Avro Canada CF-100 Canuck

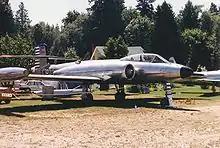
CF-100 Mk 3 at the Canadian Museum of Flight in July 1988.

Amongst RCAF pilots, the Canuck was affectionately known as the "Clunk". The nickname has been attributed to noise produced by the forward landing gear as it retracted into its well after takeoff. Another common nickname was the "Lead Sled", alluding to its heavy controls and low maneuverability; this nickname was shared by numerous 1950s aircraft. Others included CF-Zero, the Zilch, and the Beast, all references to an aircraft many pilots considered less glamorous than RCAF day fighters like the Canadair Sabre.